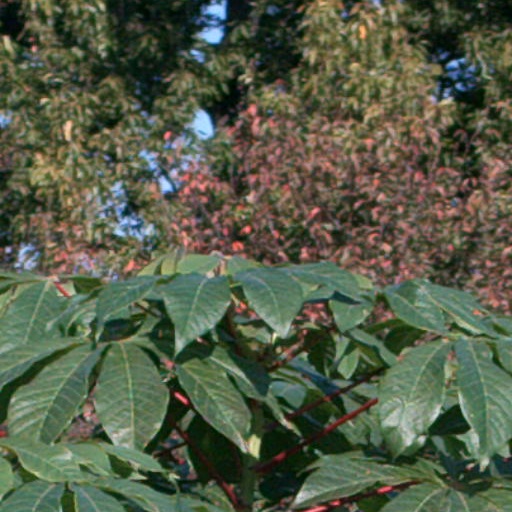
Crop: cassava